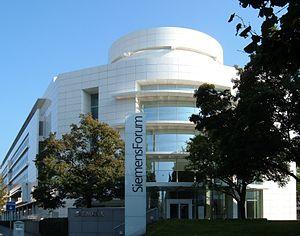
Siemens est un groupe international d’origine allemande spécialisé dans les secteurs de l'énergie, de la santé, de l'industrie et du bâtiment. Il a été fondé en 1847 par Werner von Siemens. Le groupe, dont le siège est à Munich, est le premier employeur privé d'Allemagne, et la plus grande société d'ingénierie en Europe.